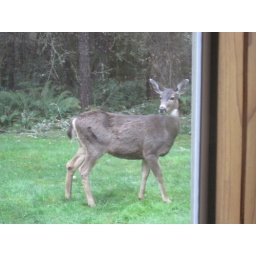
Yeah, house in the woods, great views out the windows